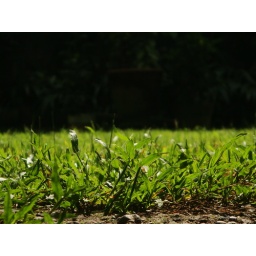
stone in my shoe